Pháp Loa

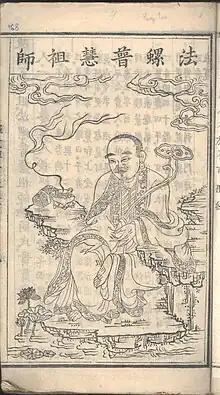
The portrait of patriarch Pháp Loa in the book Thiền uyển tập anh

Pháp Loa (法螺; 1284–1330) was a Vietnamese Thiền Buddhist monk of the Trúc Lâm Yên Tử sect, and second patriarch of that sect. He was a disciple of Buddhist emperor Trần Nhân Tông (1258–1308).